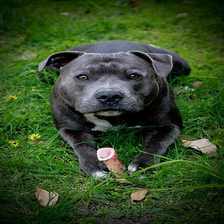
Species: dog
Breed: staffordshire bull terrier